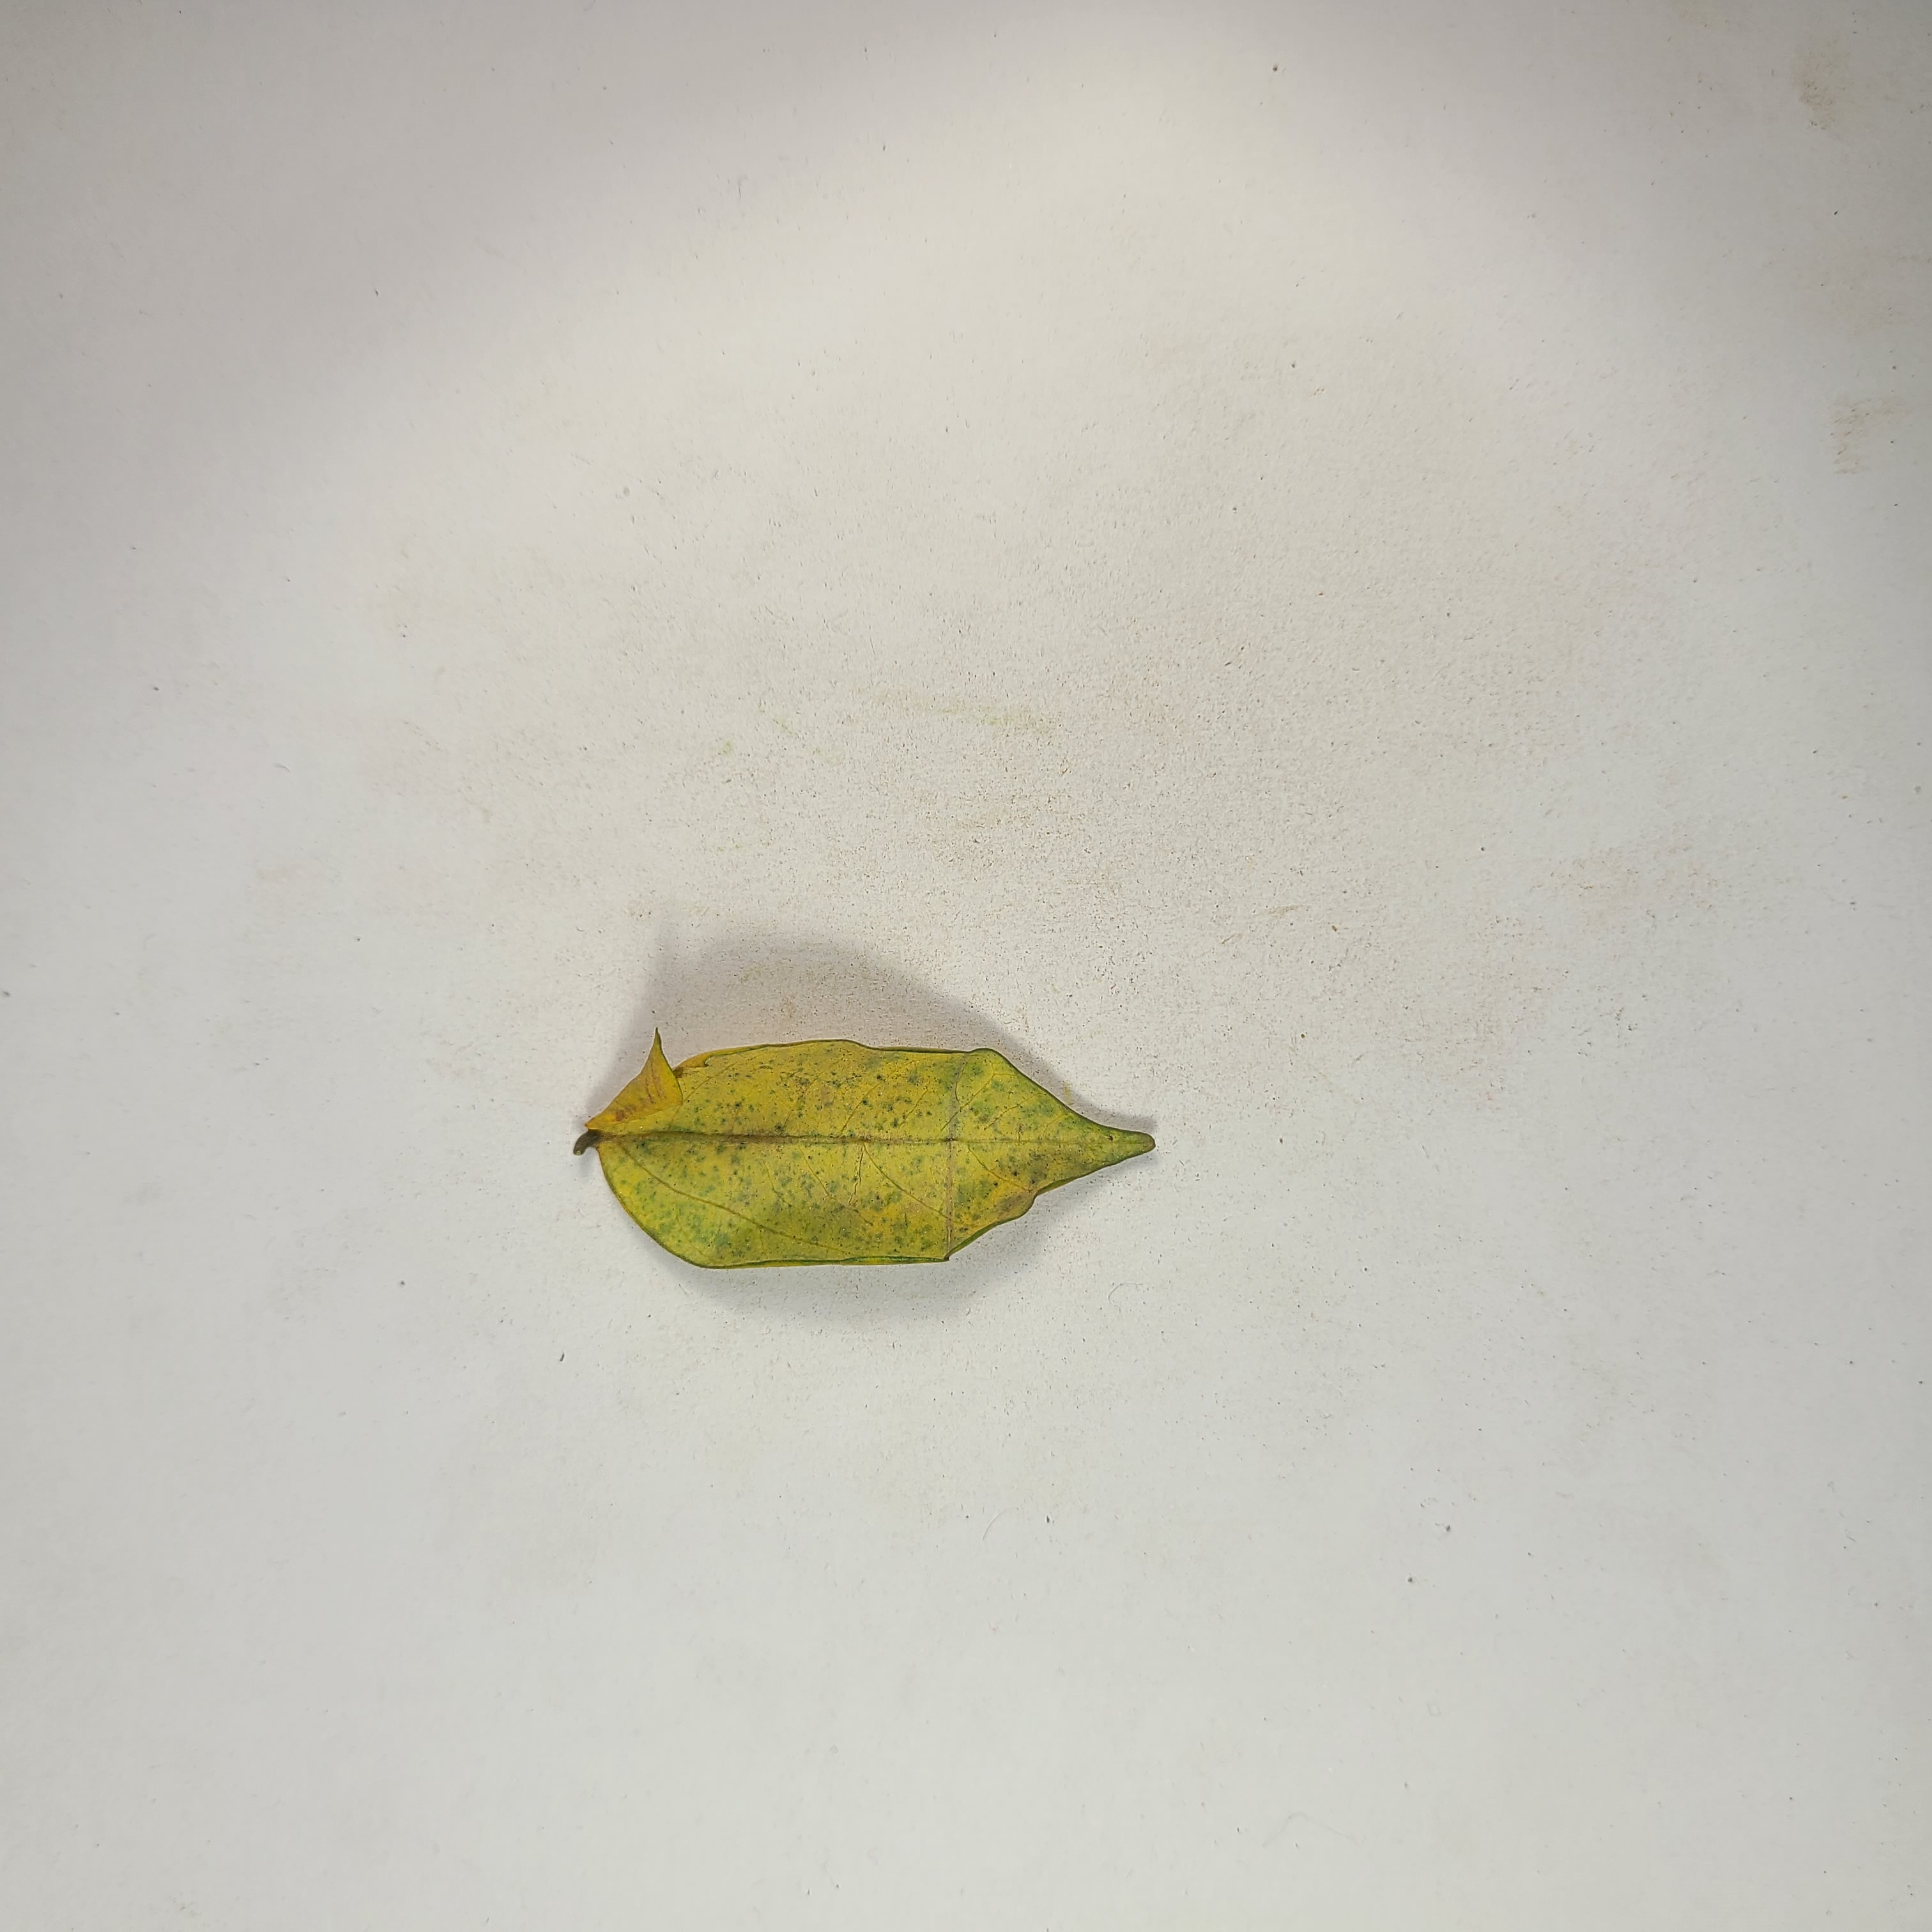
Label: Yellow Leaves